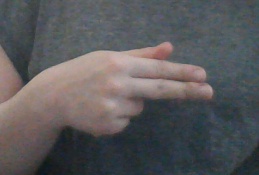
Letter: ghain